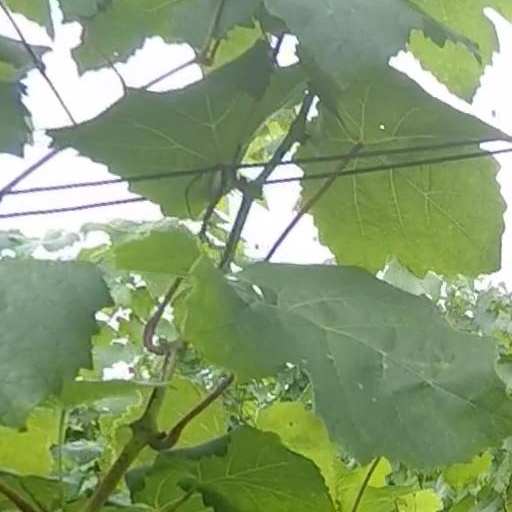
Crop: grape